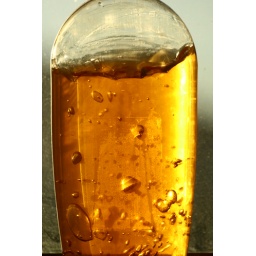
I put a bottle of hair gel in my kitchen window and let the sunlight do the rest